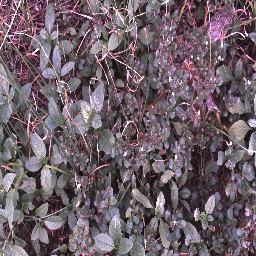
Label: negative